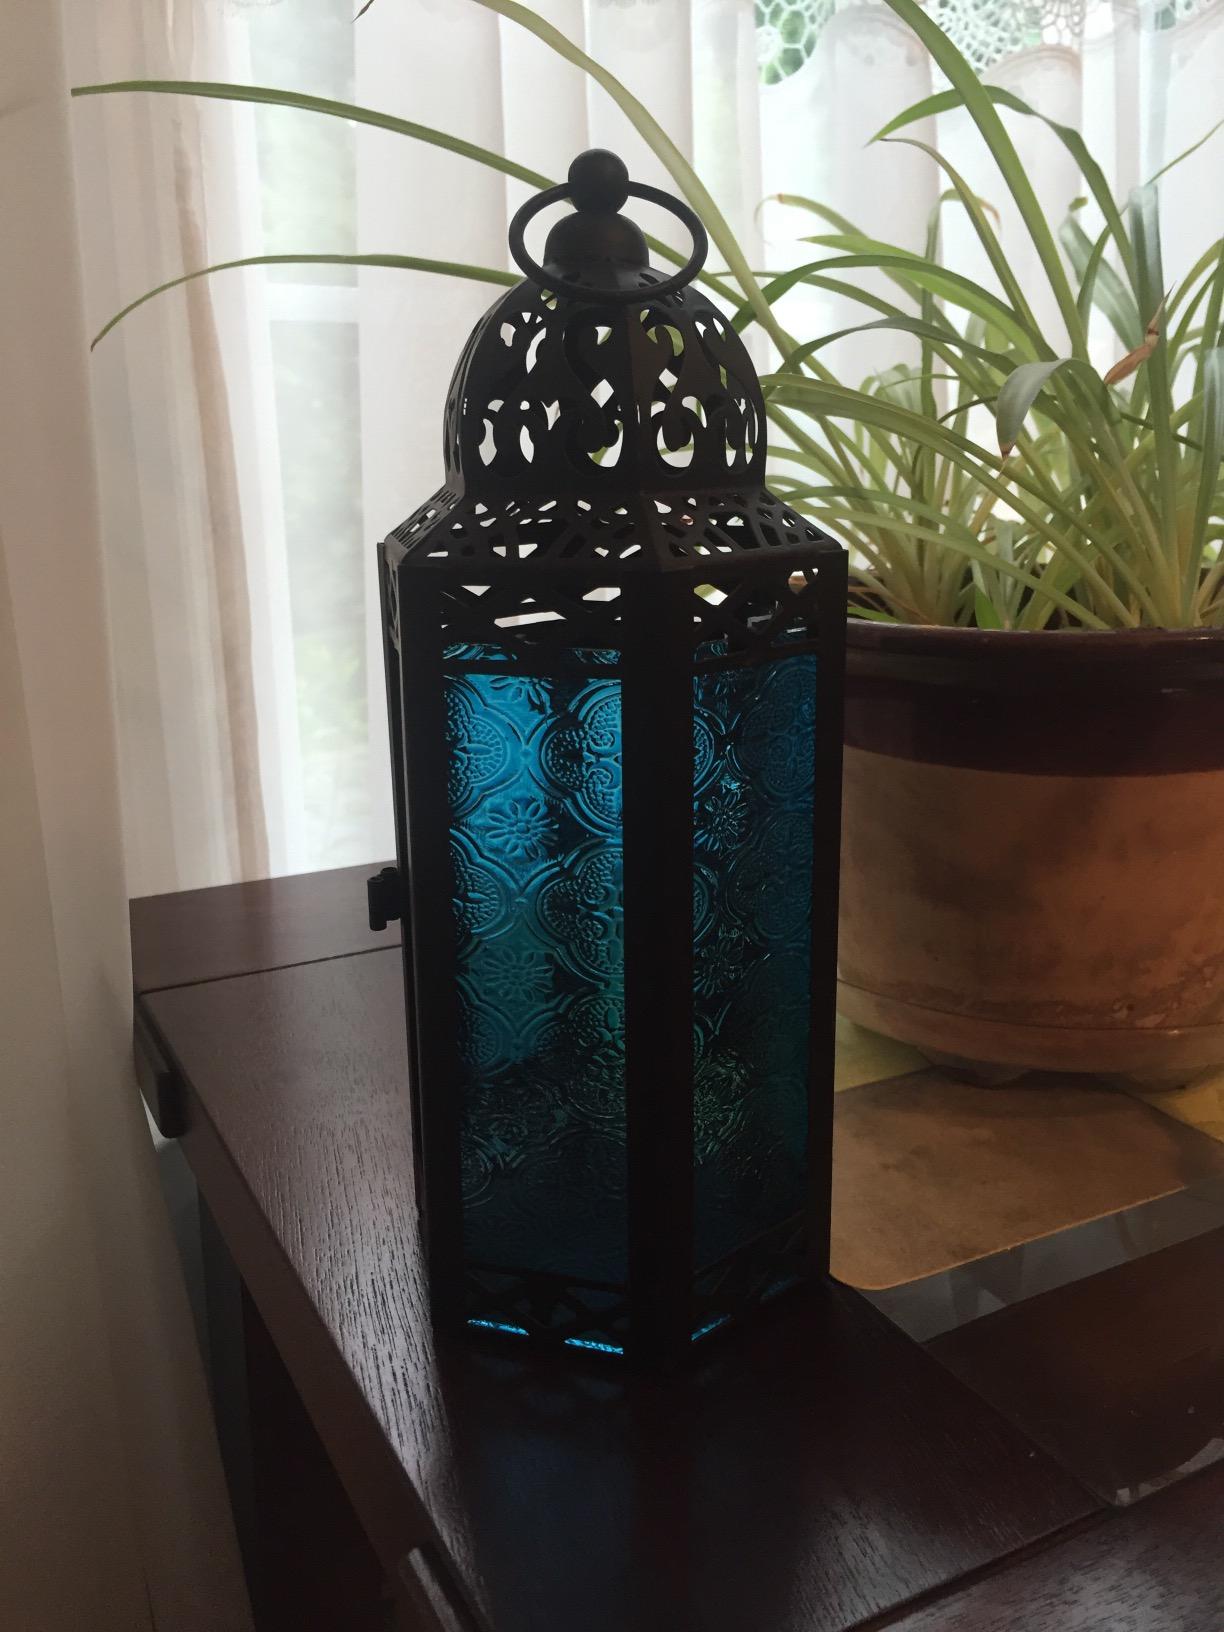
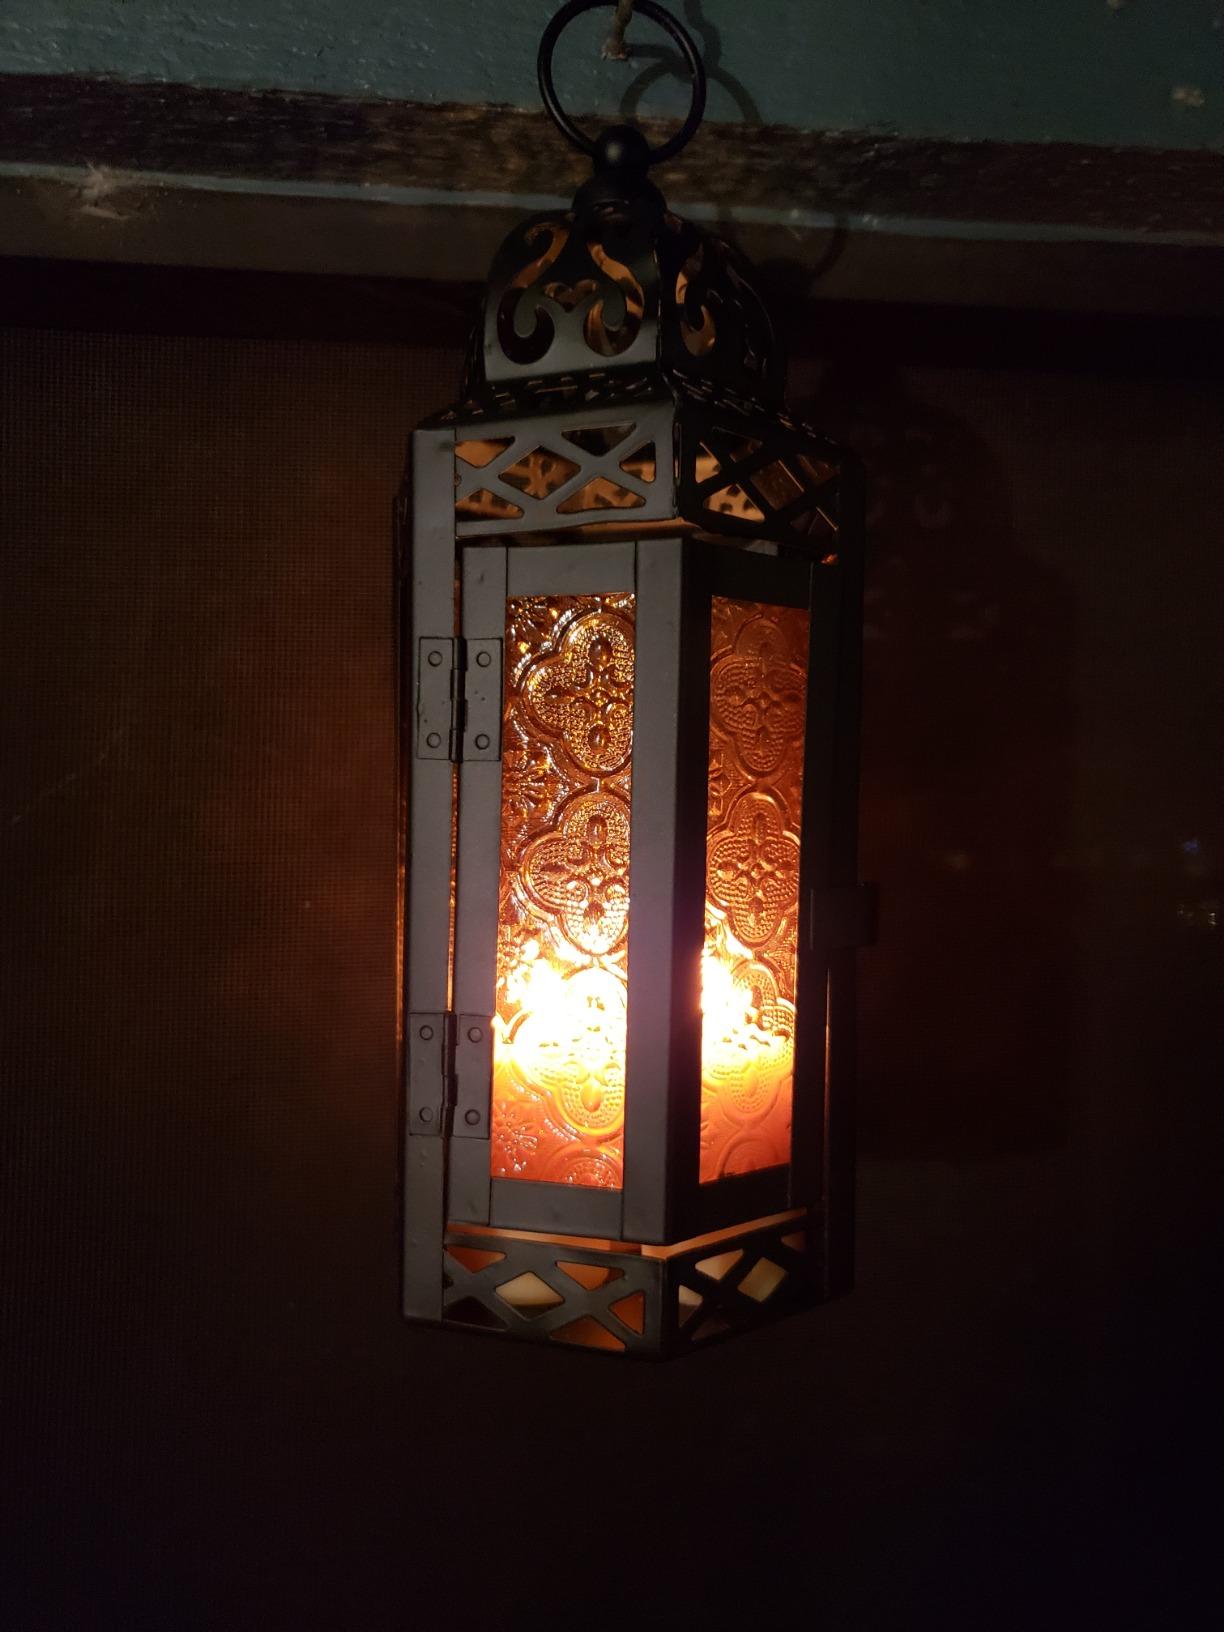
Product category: lantern
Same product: no